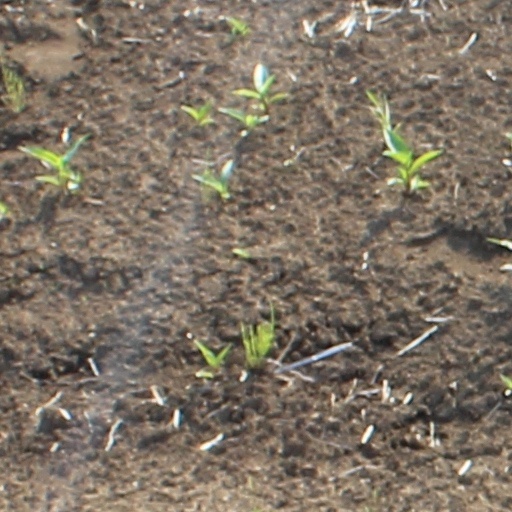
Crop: wheat